Melbourne Star

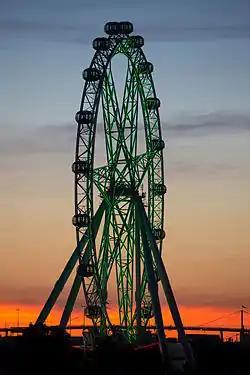
Melbourne Star in December 2013

The Melbourne Star (previously Southern Star) is a closed 120 metre tall ferris wheel in the suburb of Docklands in Melbourne, the state capital of Victoria, Australia.